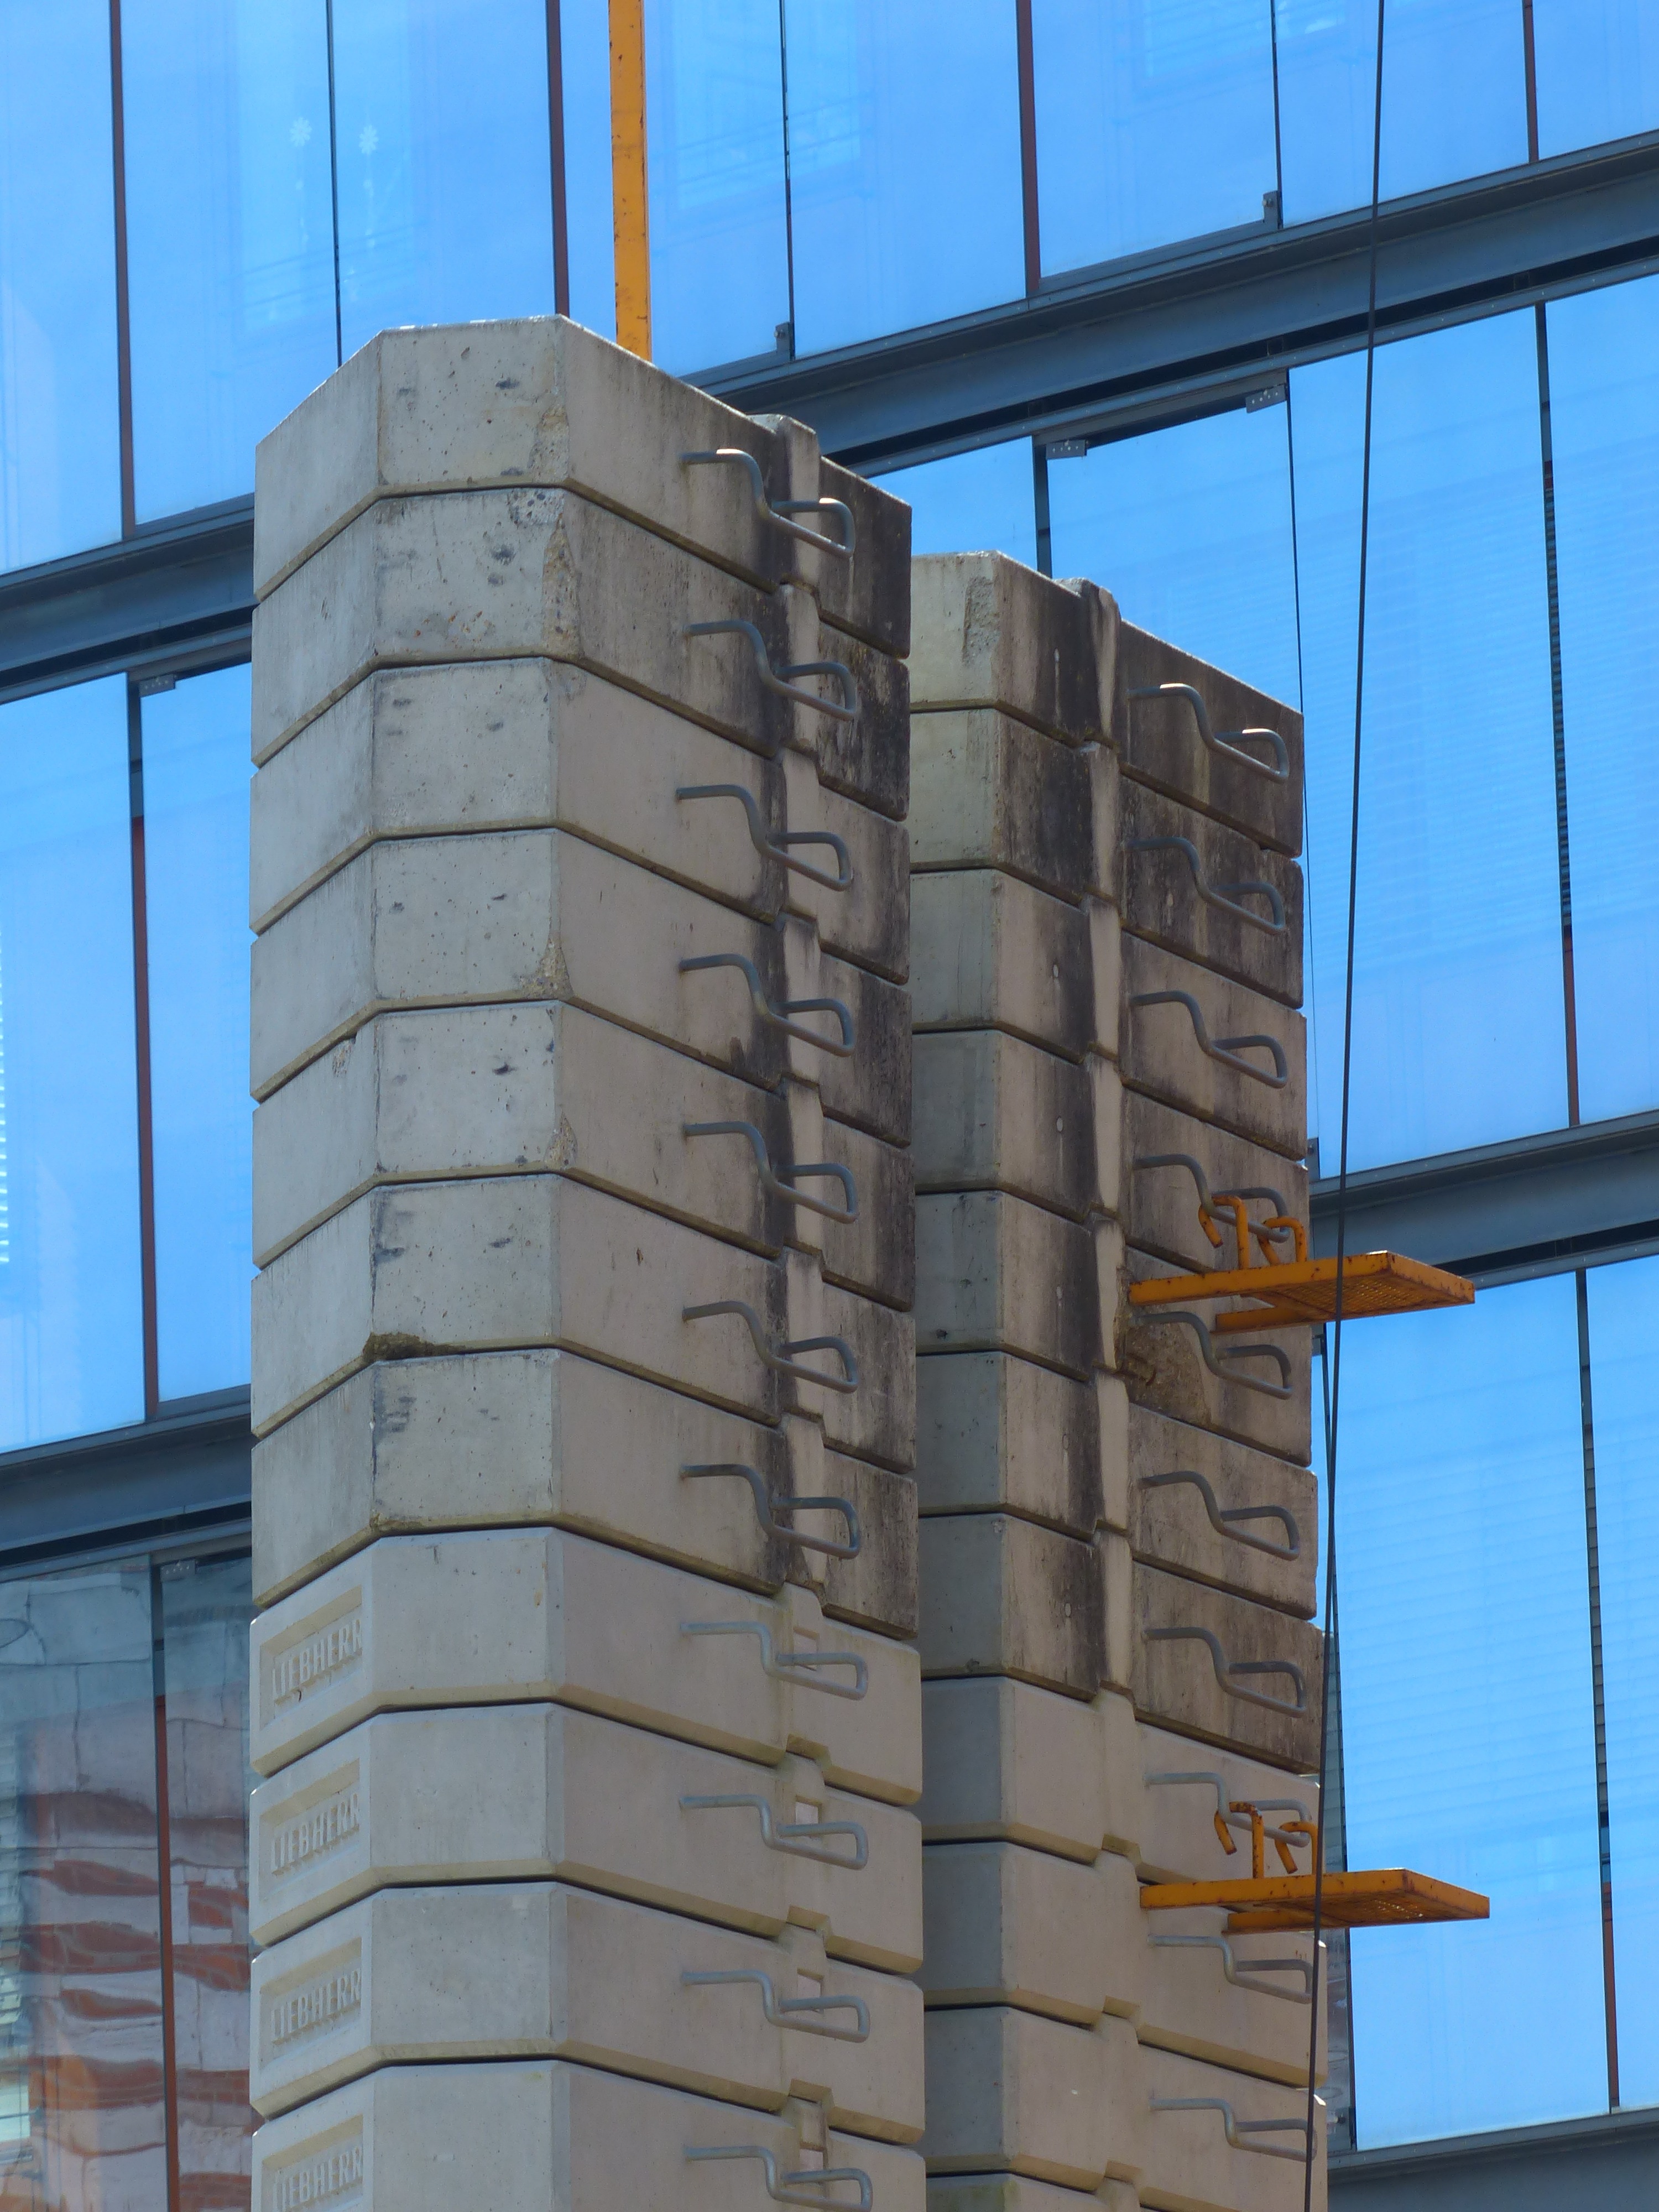
architecture, structure, skyscraper, wall, construction, tower, mast, facade, tower block, silo, scaffolding, crane, hard, complain, counterweight, brutalist architecture, concrete slabs